Emil Cauer the Younger

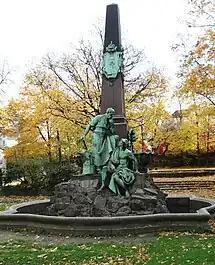
The Three Emperor Fountain

In 1906, he moved to Darmstadt to join his brother, Robert. There, he specialized in reliefs, many with religious subjects, for public and private clients, although he continued to produce busts. He was named a Professor by Grand Duke Ernst Ludwig in 1916.